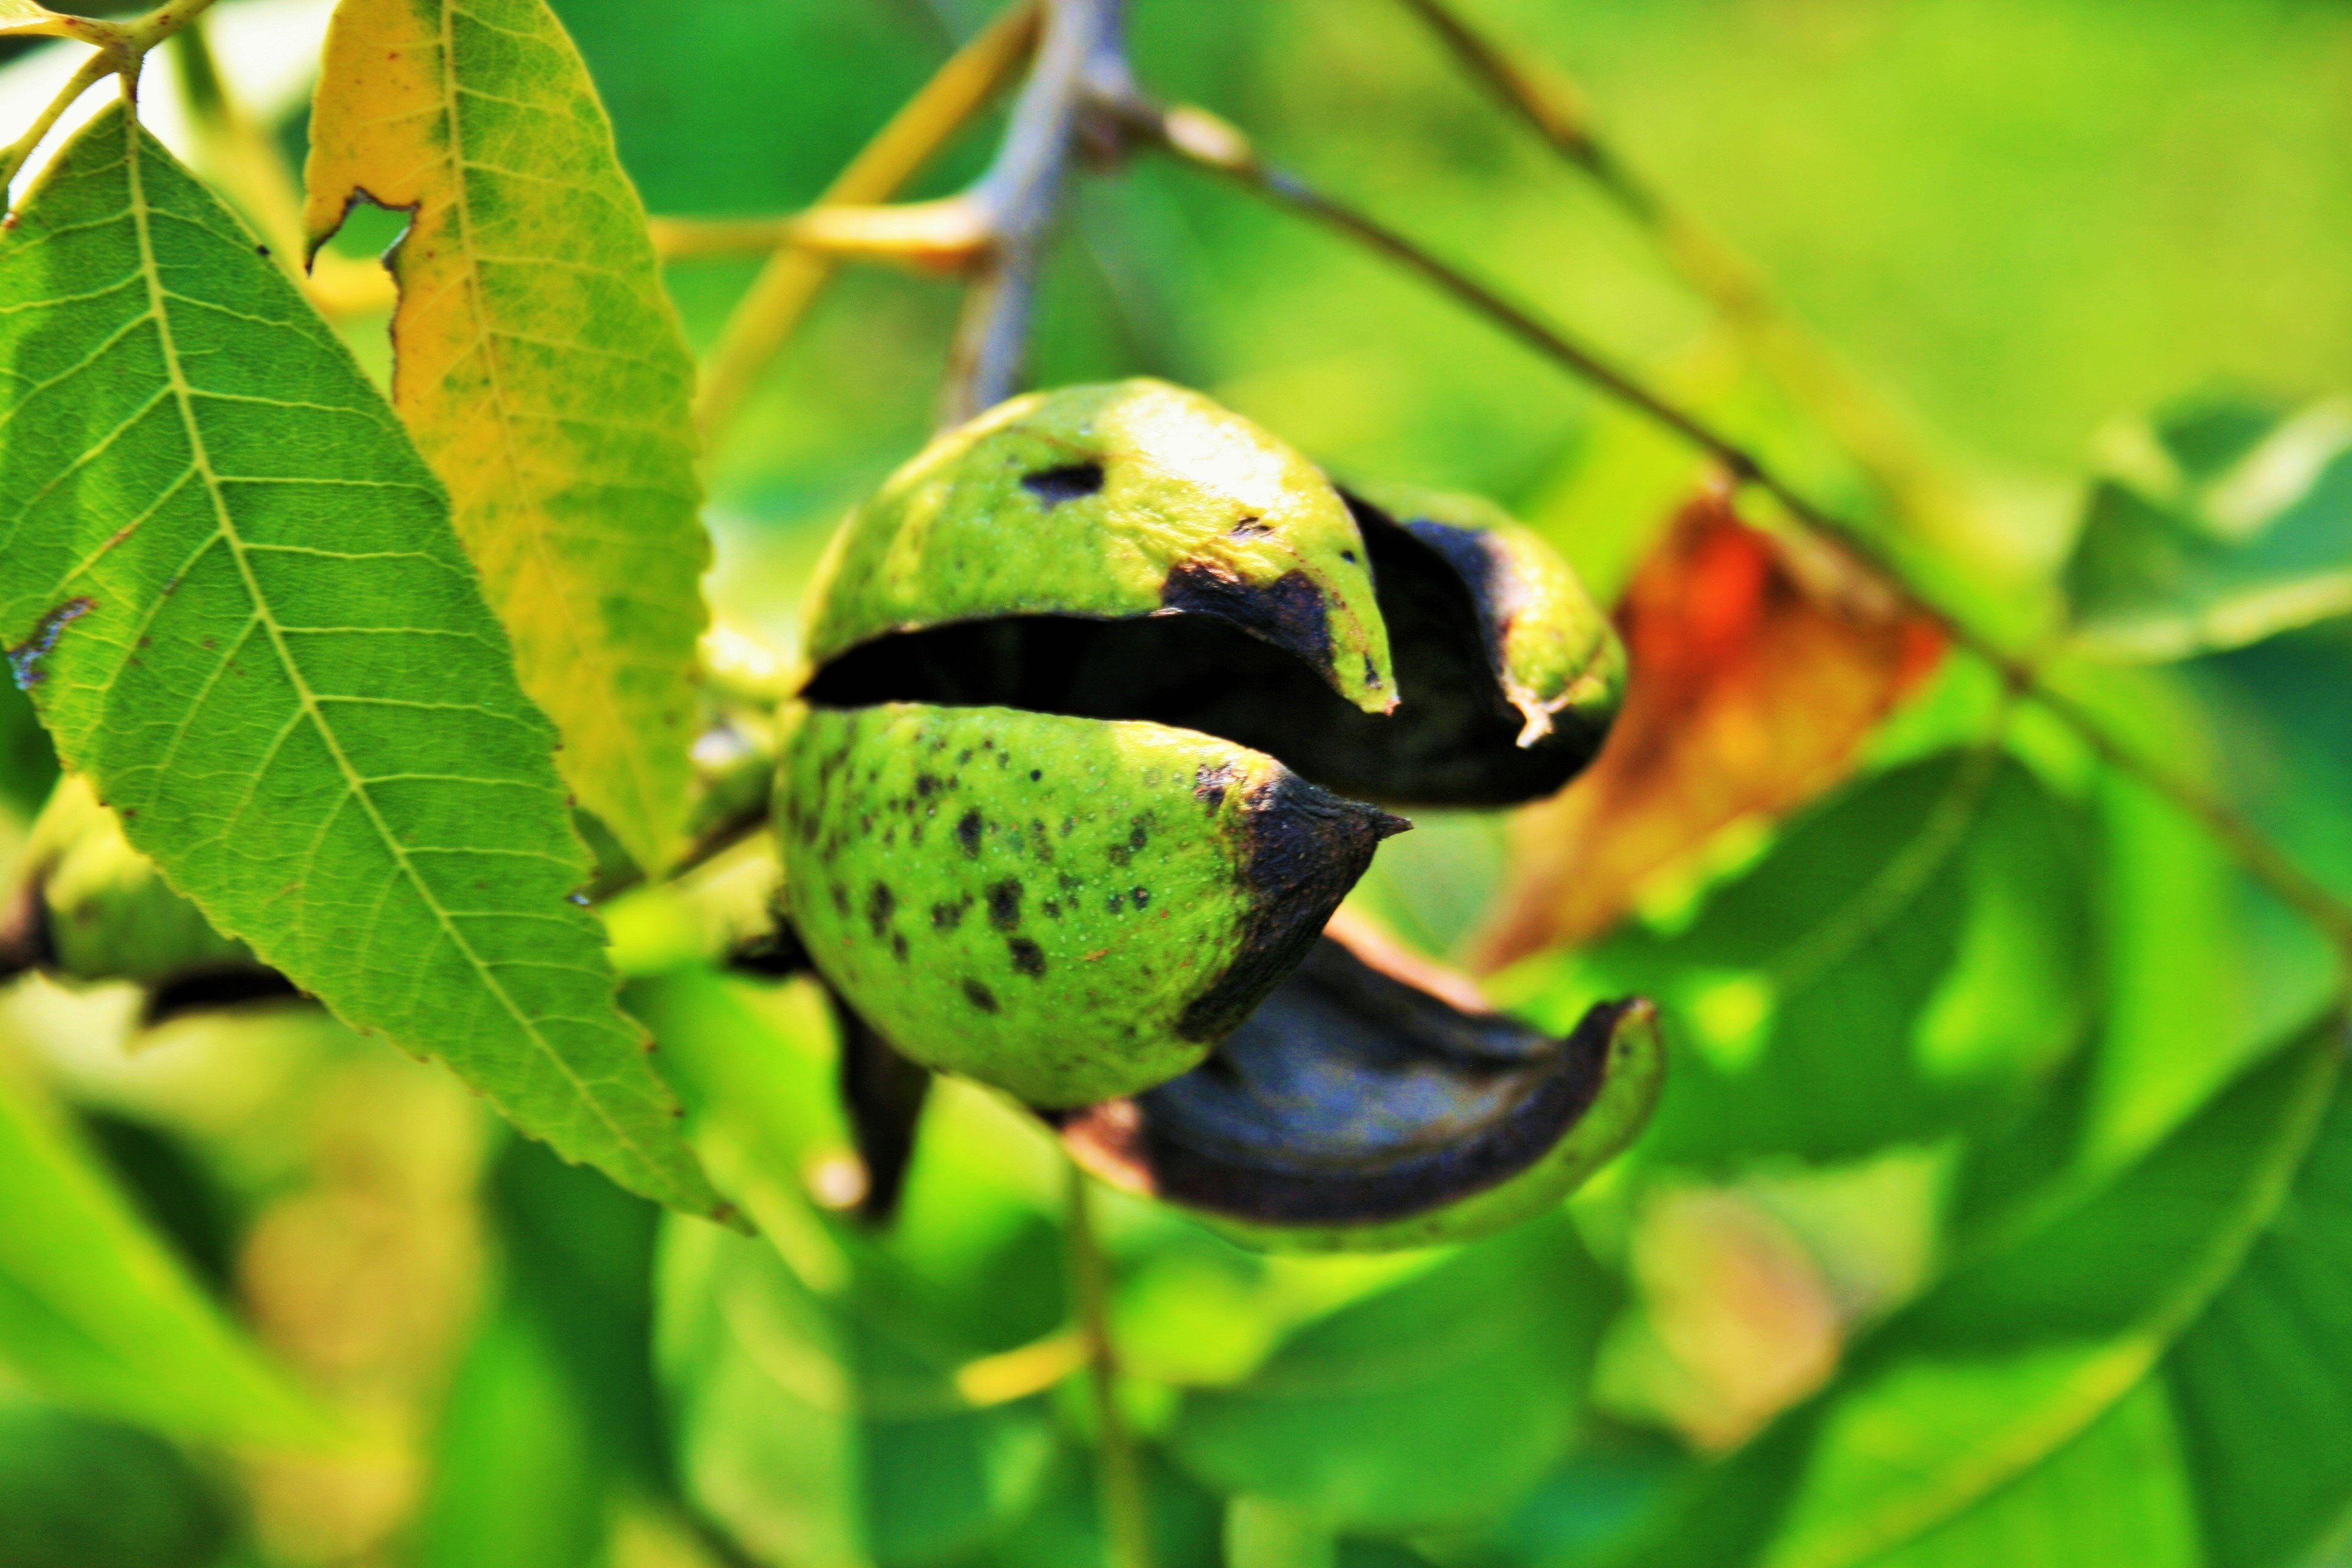
nature, branch, leaf, flower, wildlife, green, jungle, botany, empty, nut, reptile, pecan, flora, fauna, shell, skin, thick, tropics, macro photography, nut shell